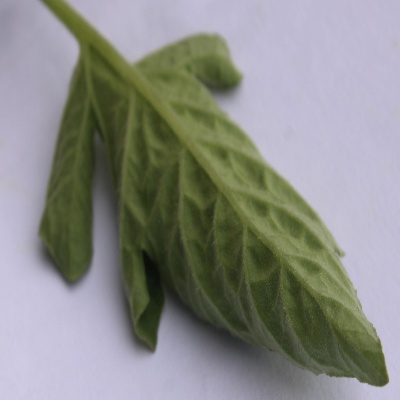
Crop: Tomato
Condition: leaf curl